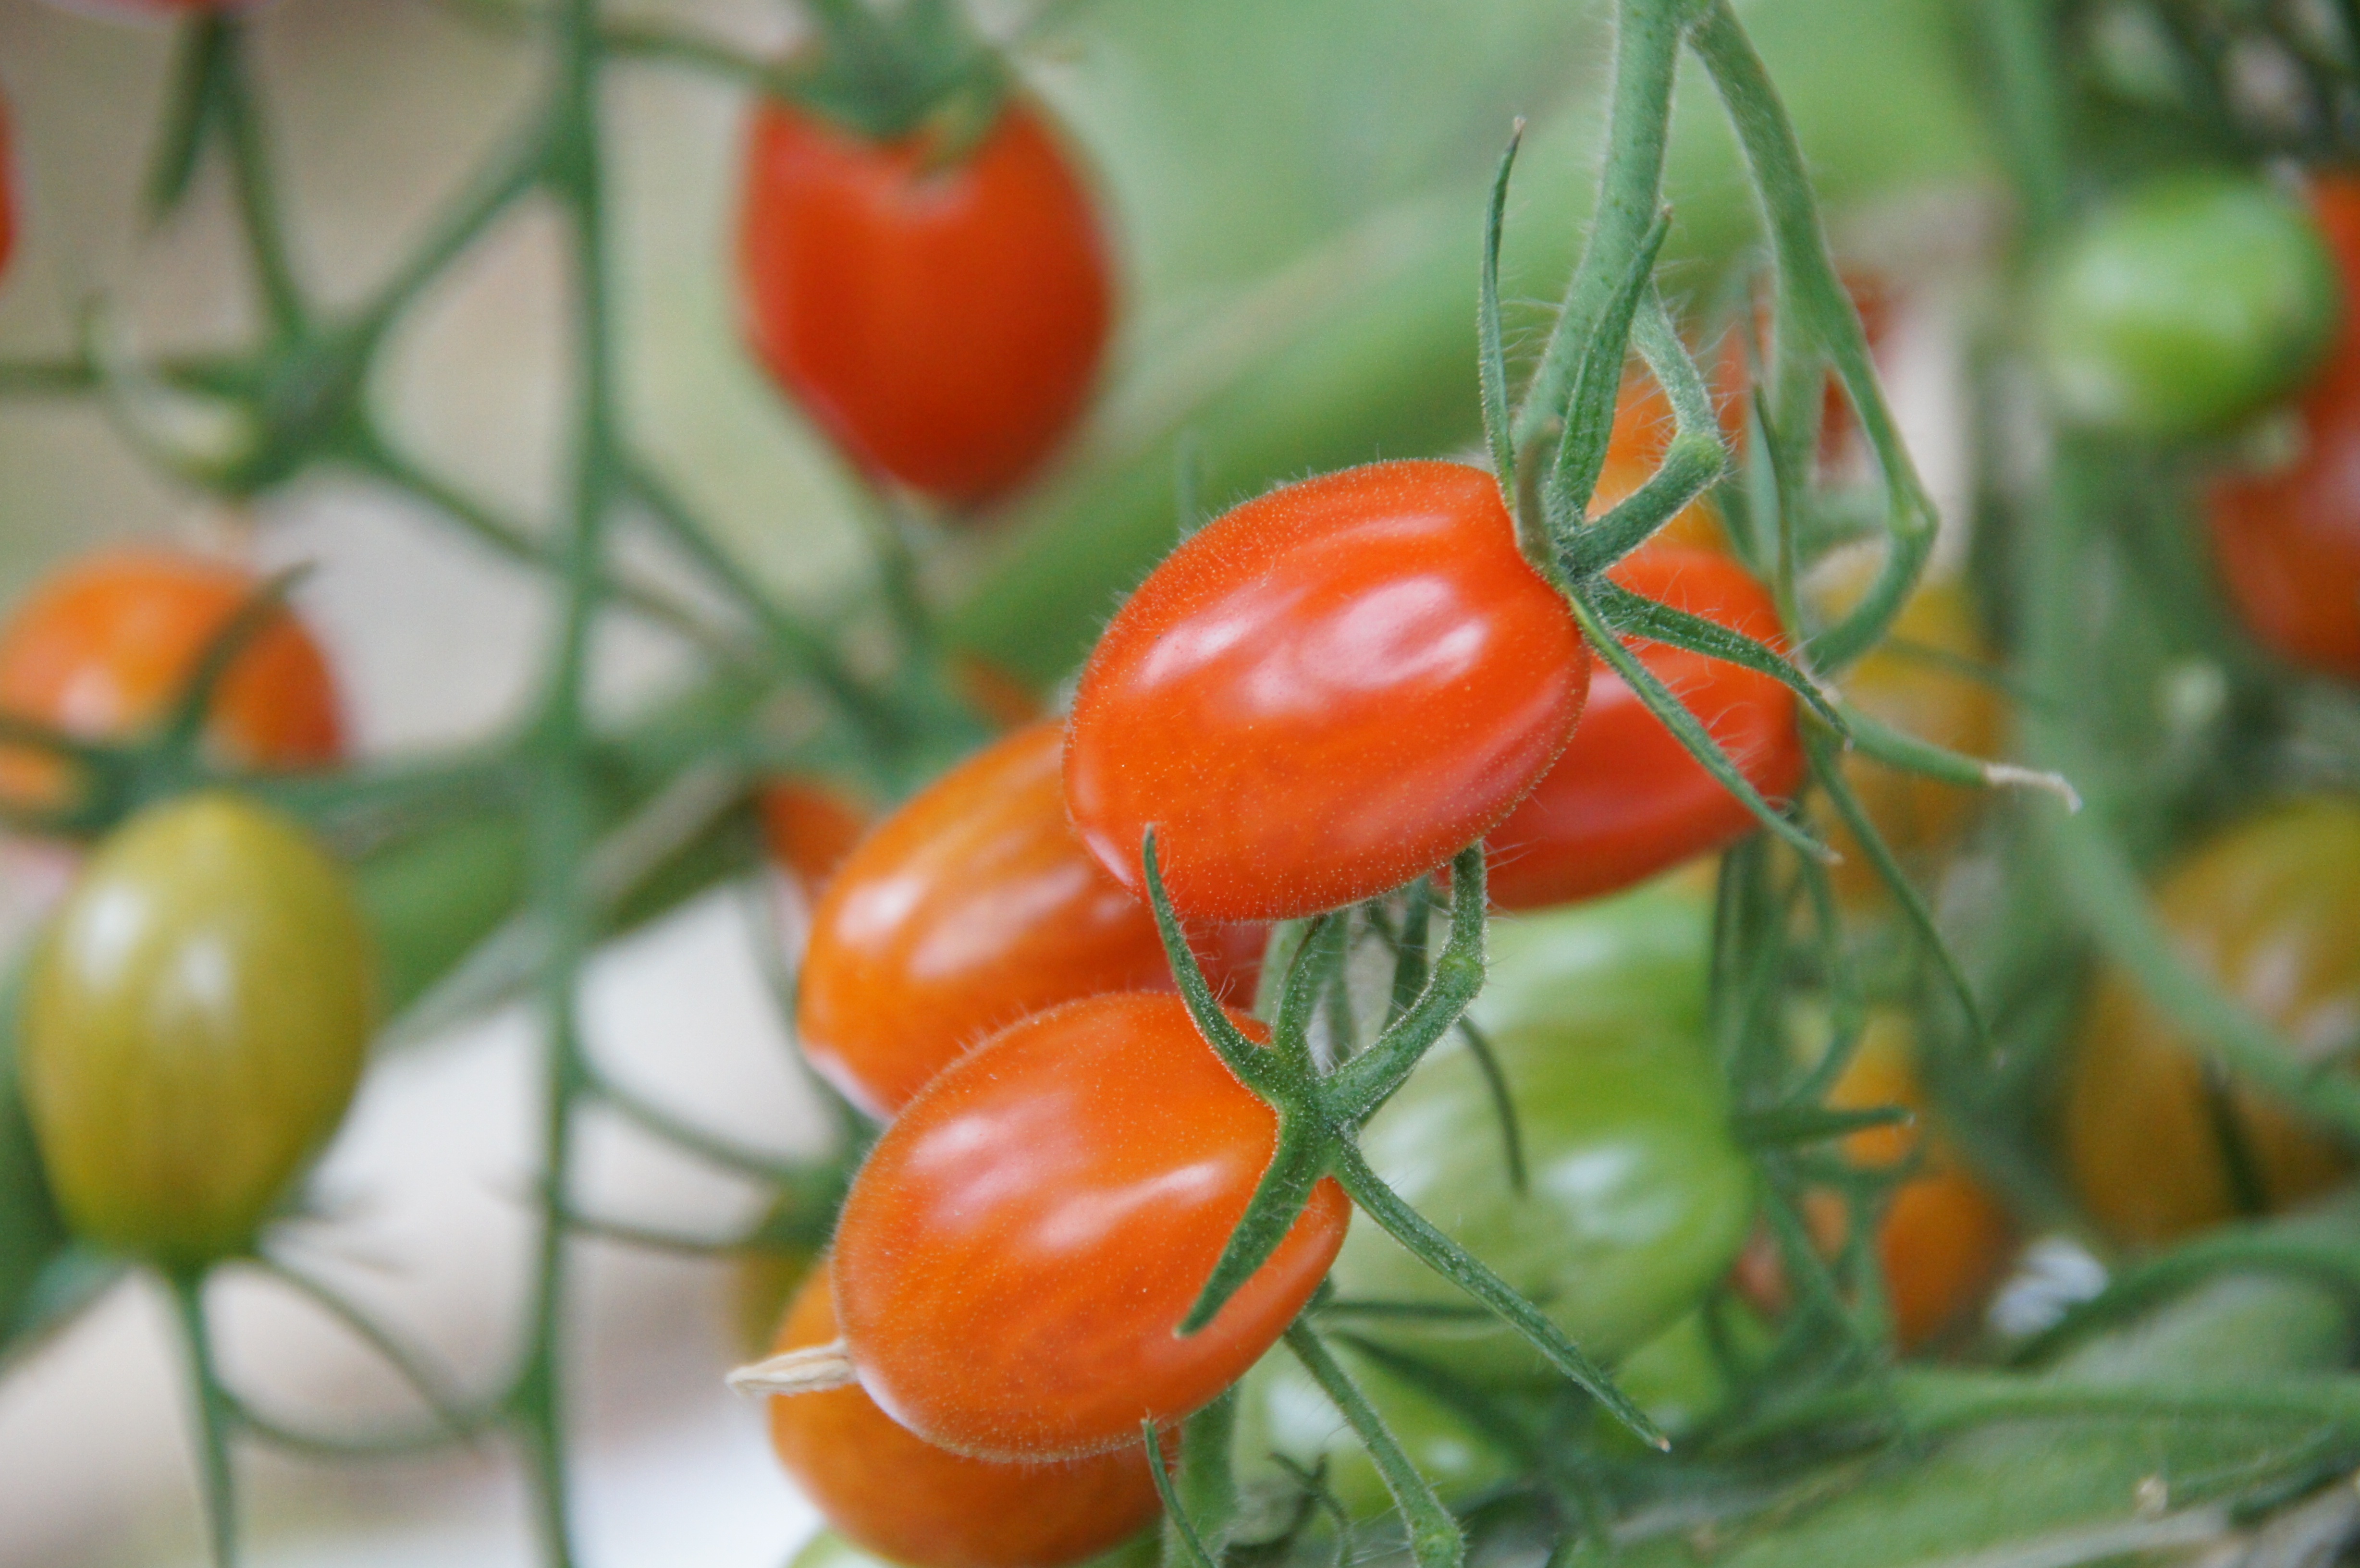
plant, fruit, flower, food, produce, vegetable, agriculture, greenhouse, tomato, vegetables, peppers, flowering plant, cherry tomatoes, chili pepper, land plant, bird's eye chili, potato and tomato genus, bell peppers and chili peppers, habanero chili, hors sol